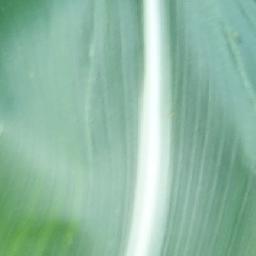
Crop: corn
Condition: (maize)_healthy